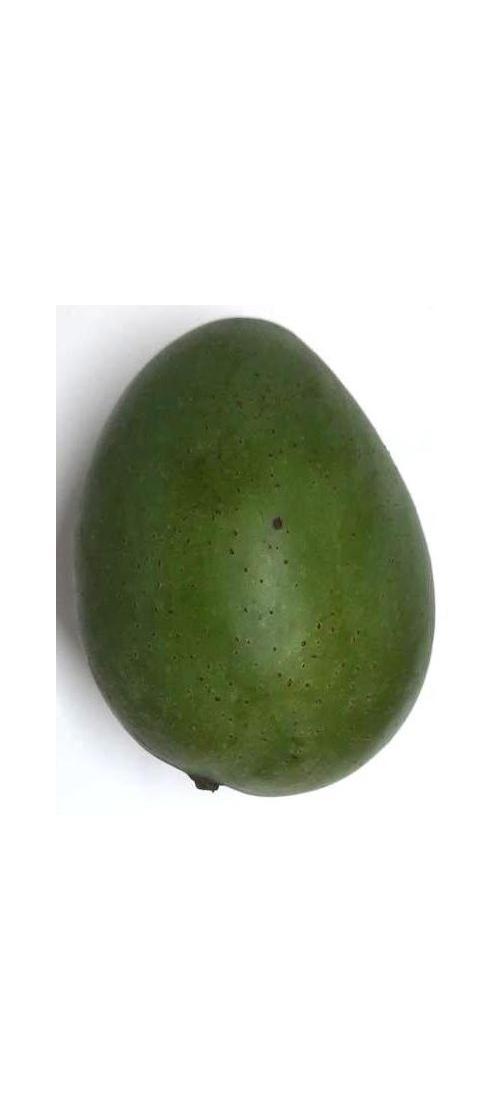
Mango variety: Ashshina Zhinuk